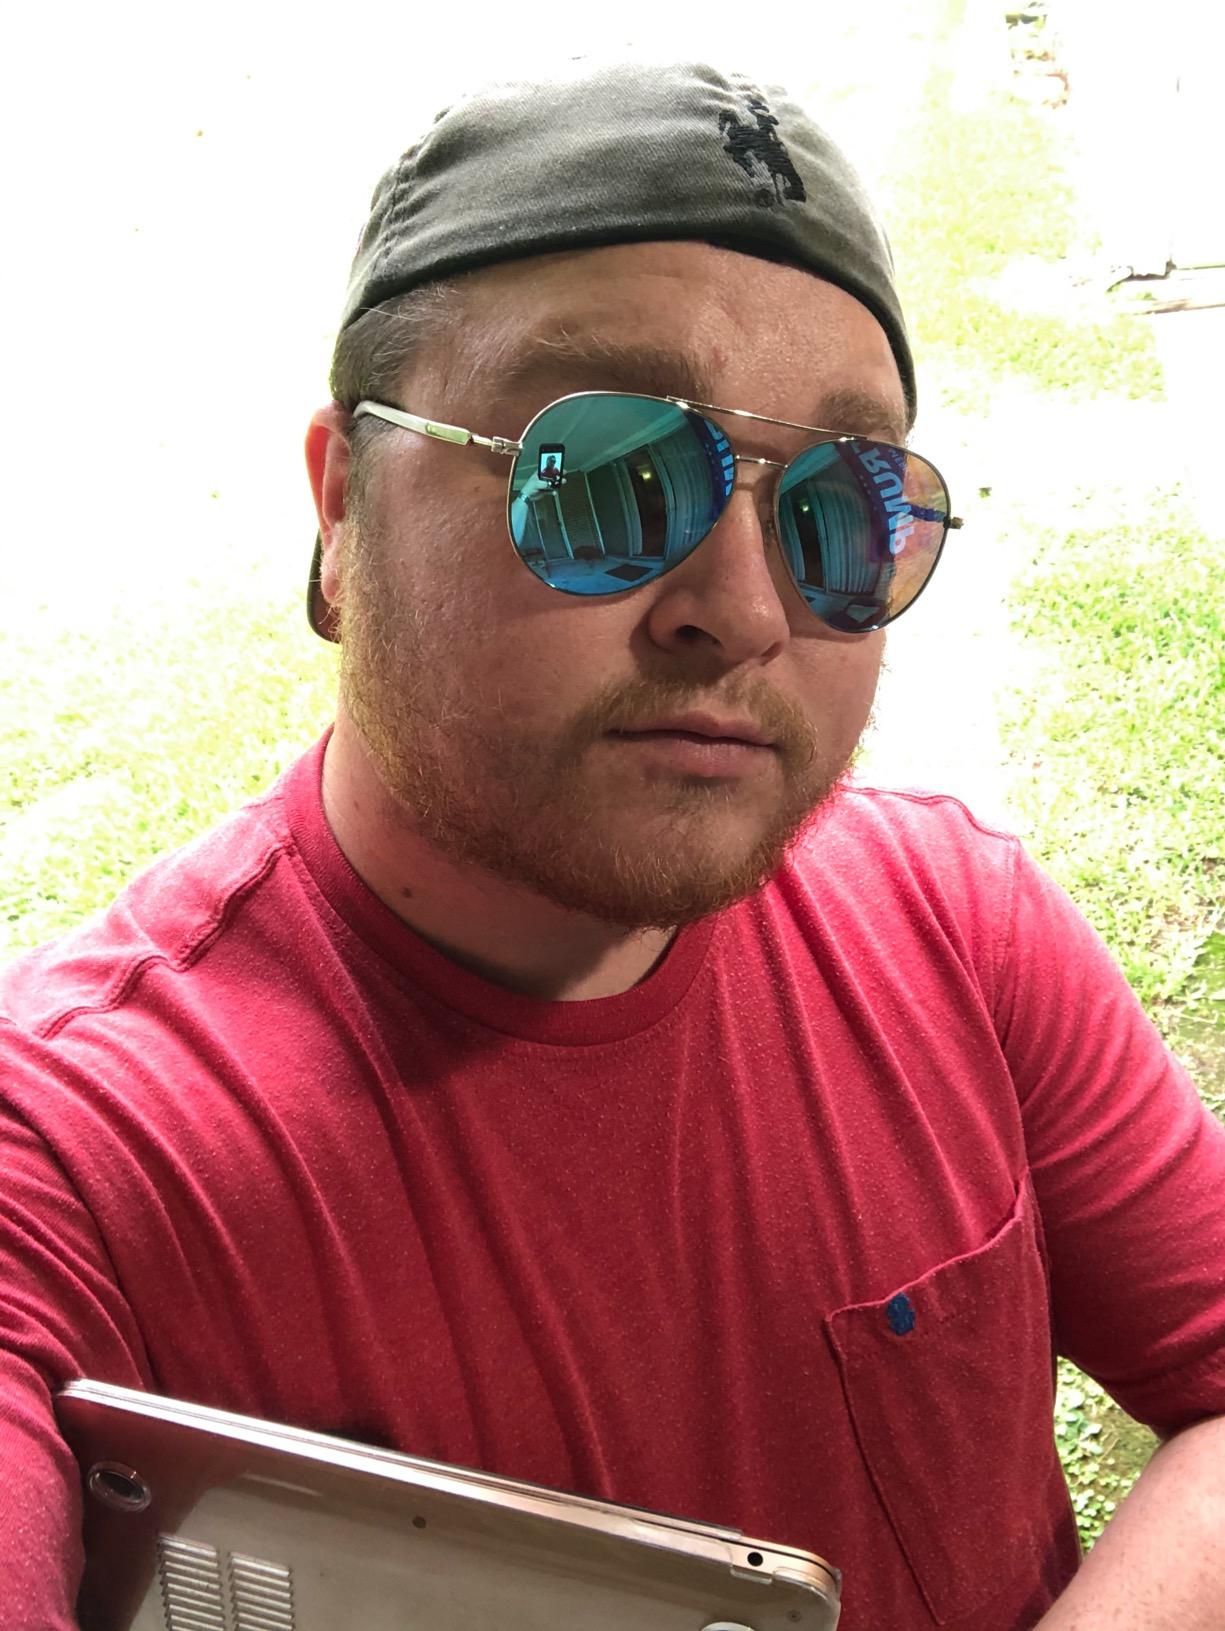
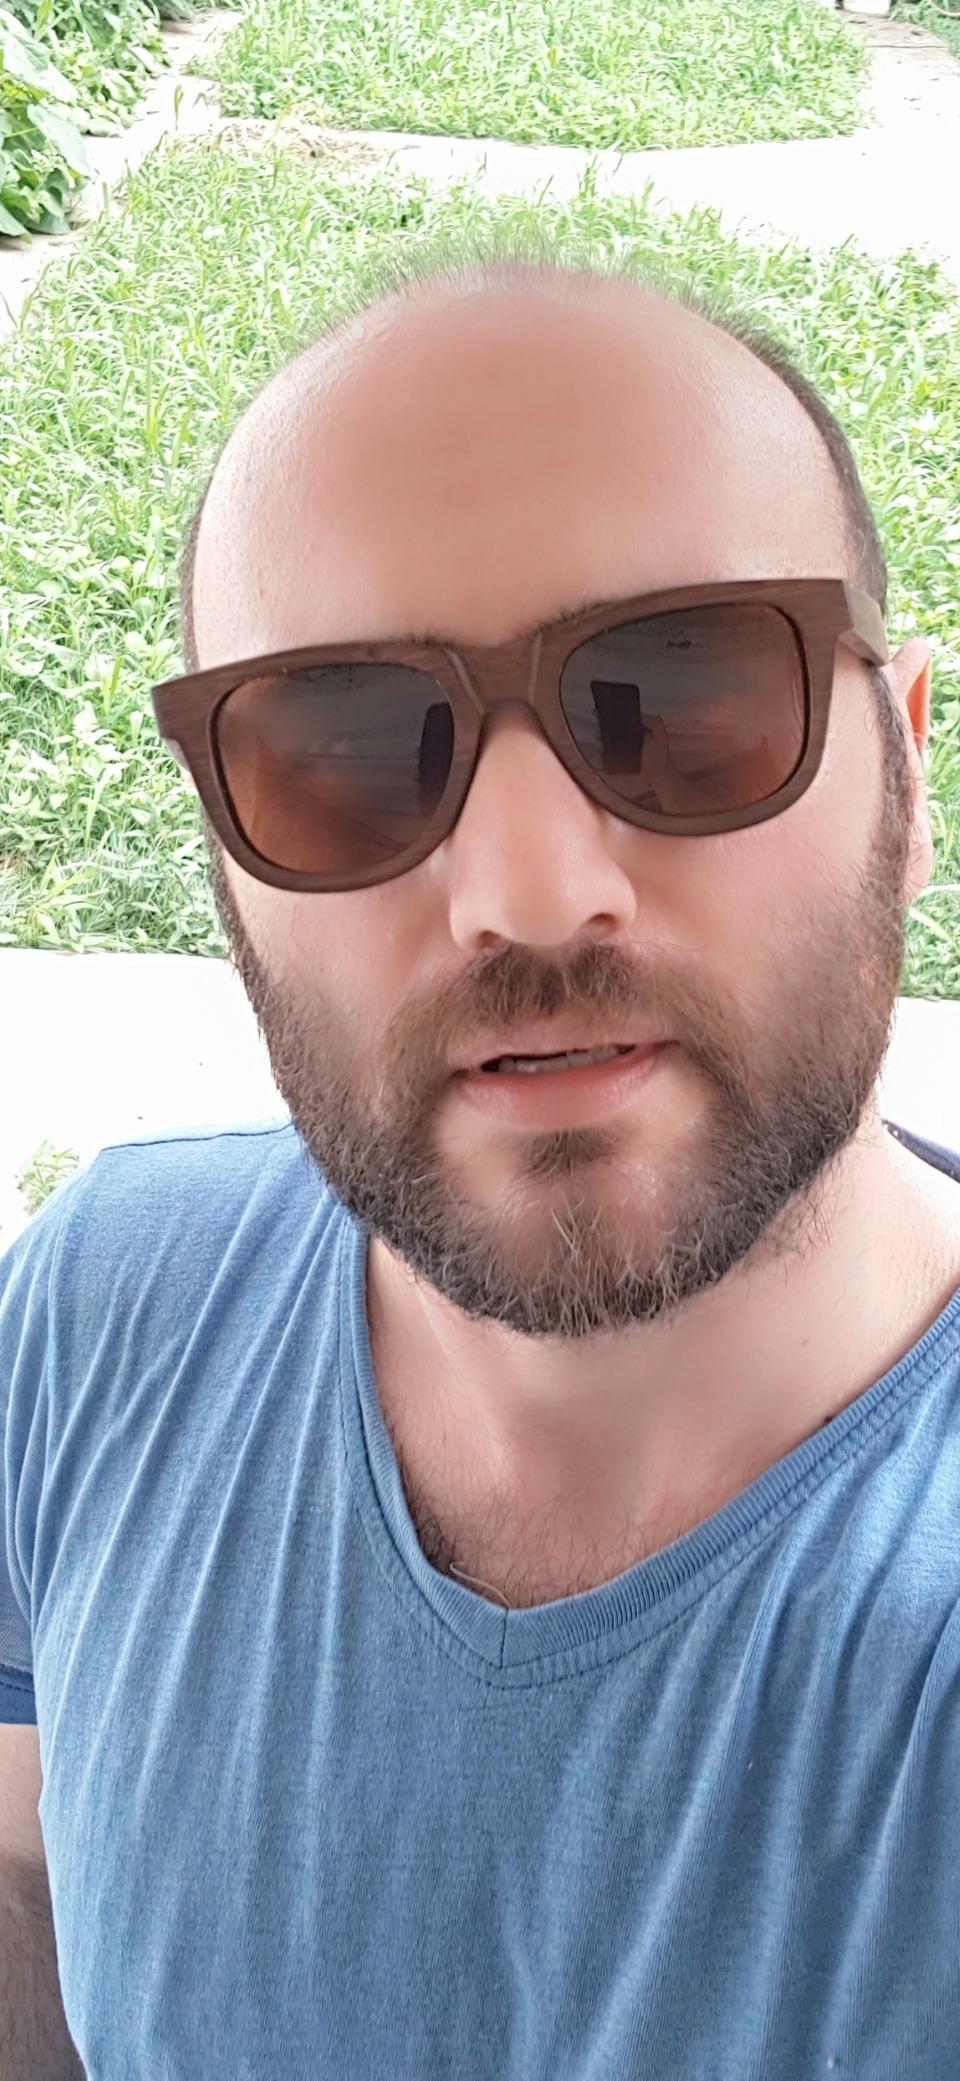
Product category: accessories_sunglasses
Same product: no